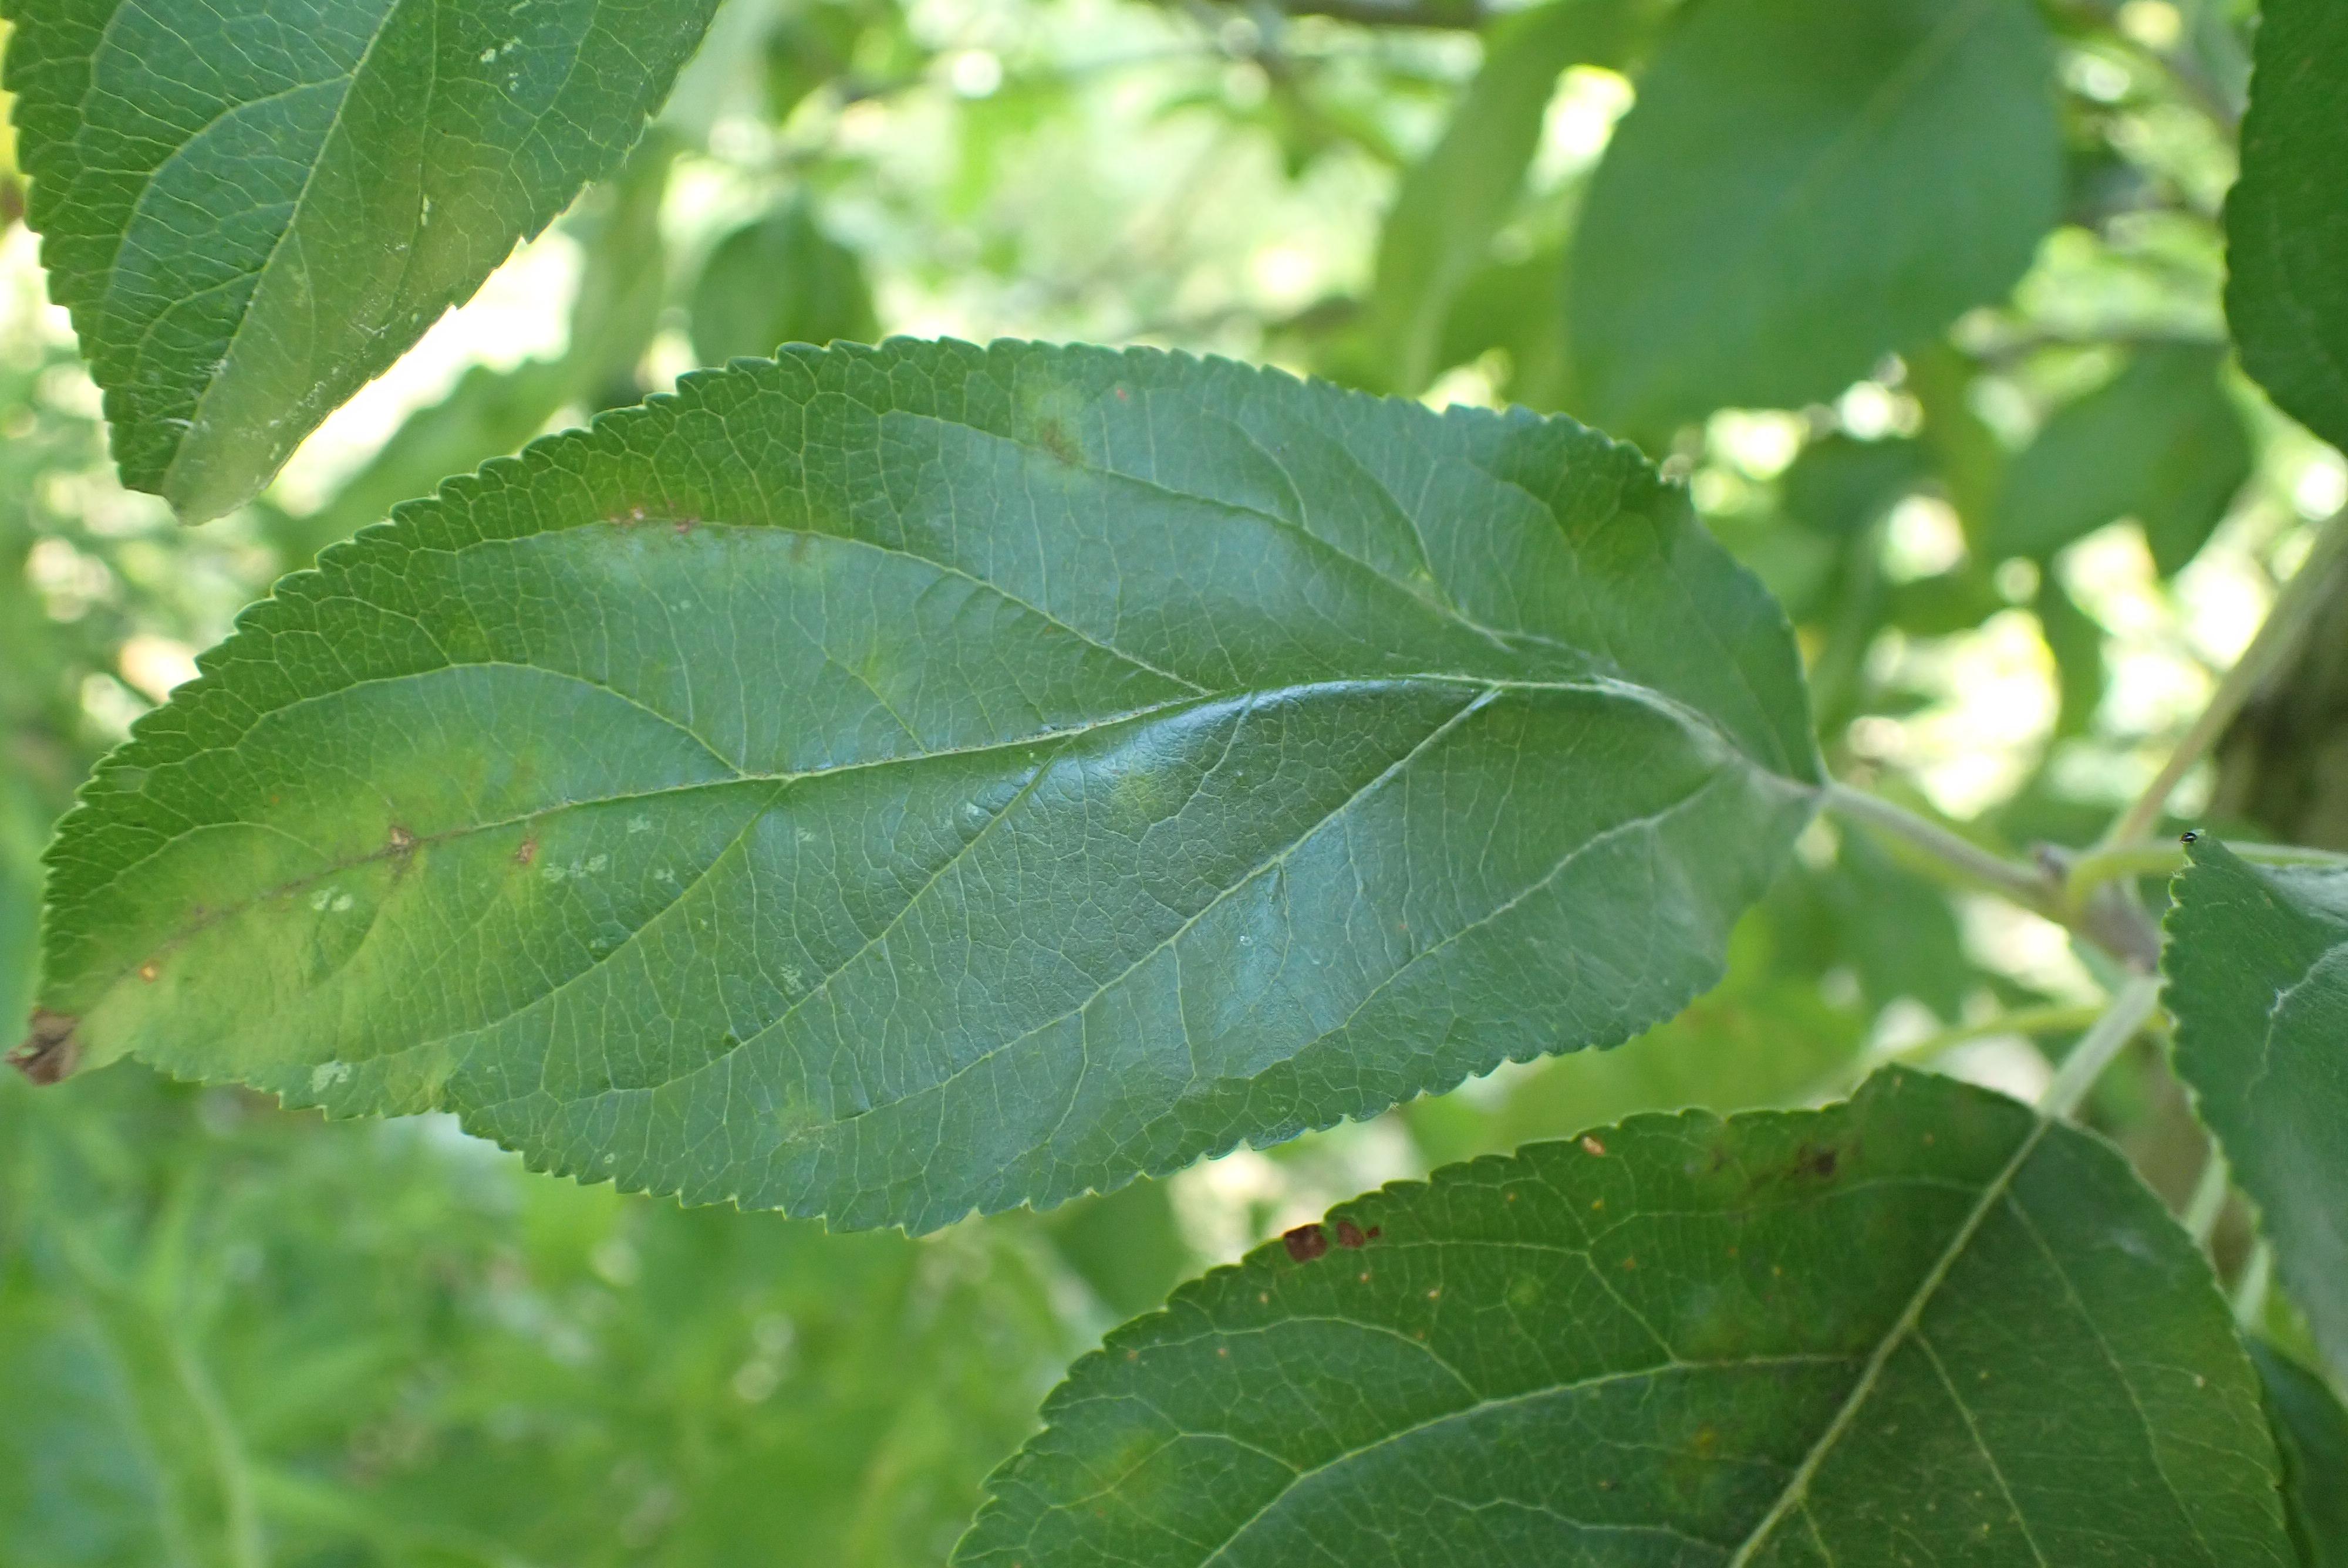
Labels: scab